Sky position (RA, Dec in degrees): 177.259, 10.328
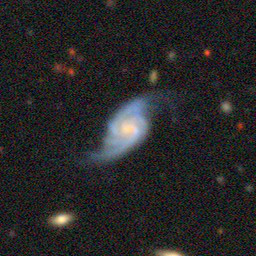
Galaxy morphology: Unbarred Loose Spiral Galaxies